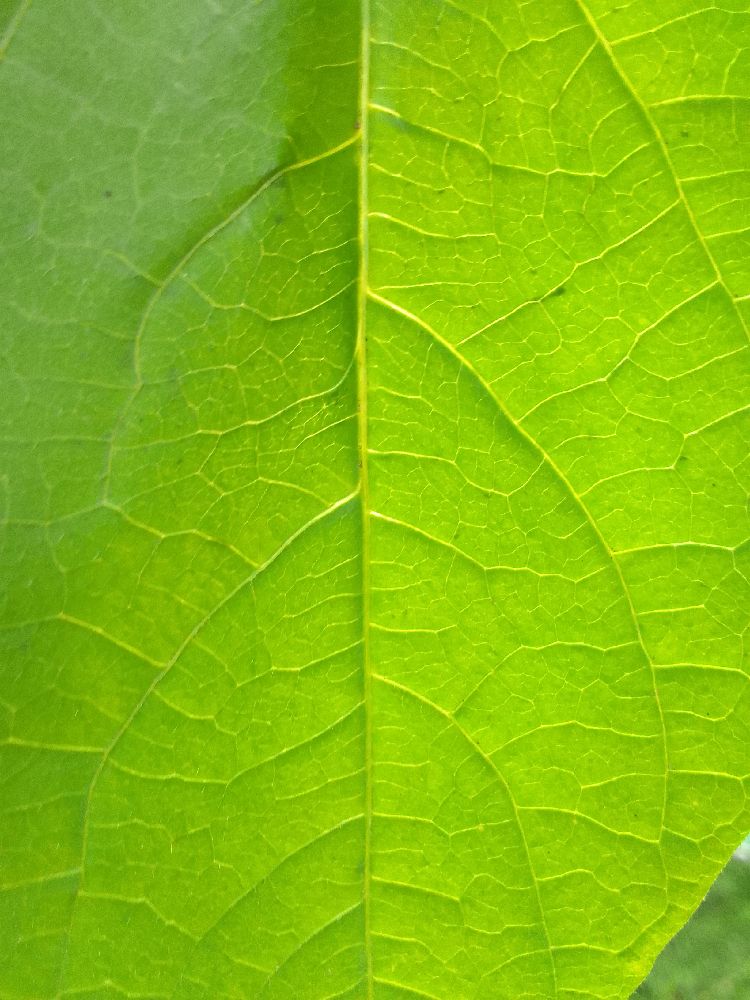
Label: healthy